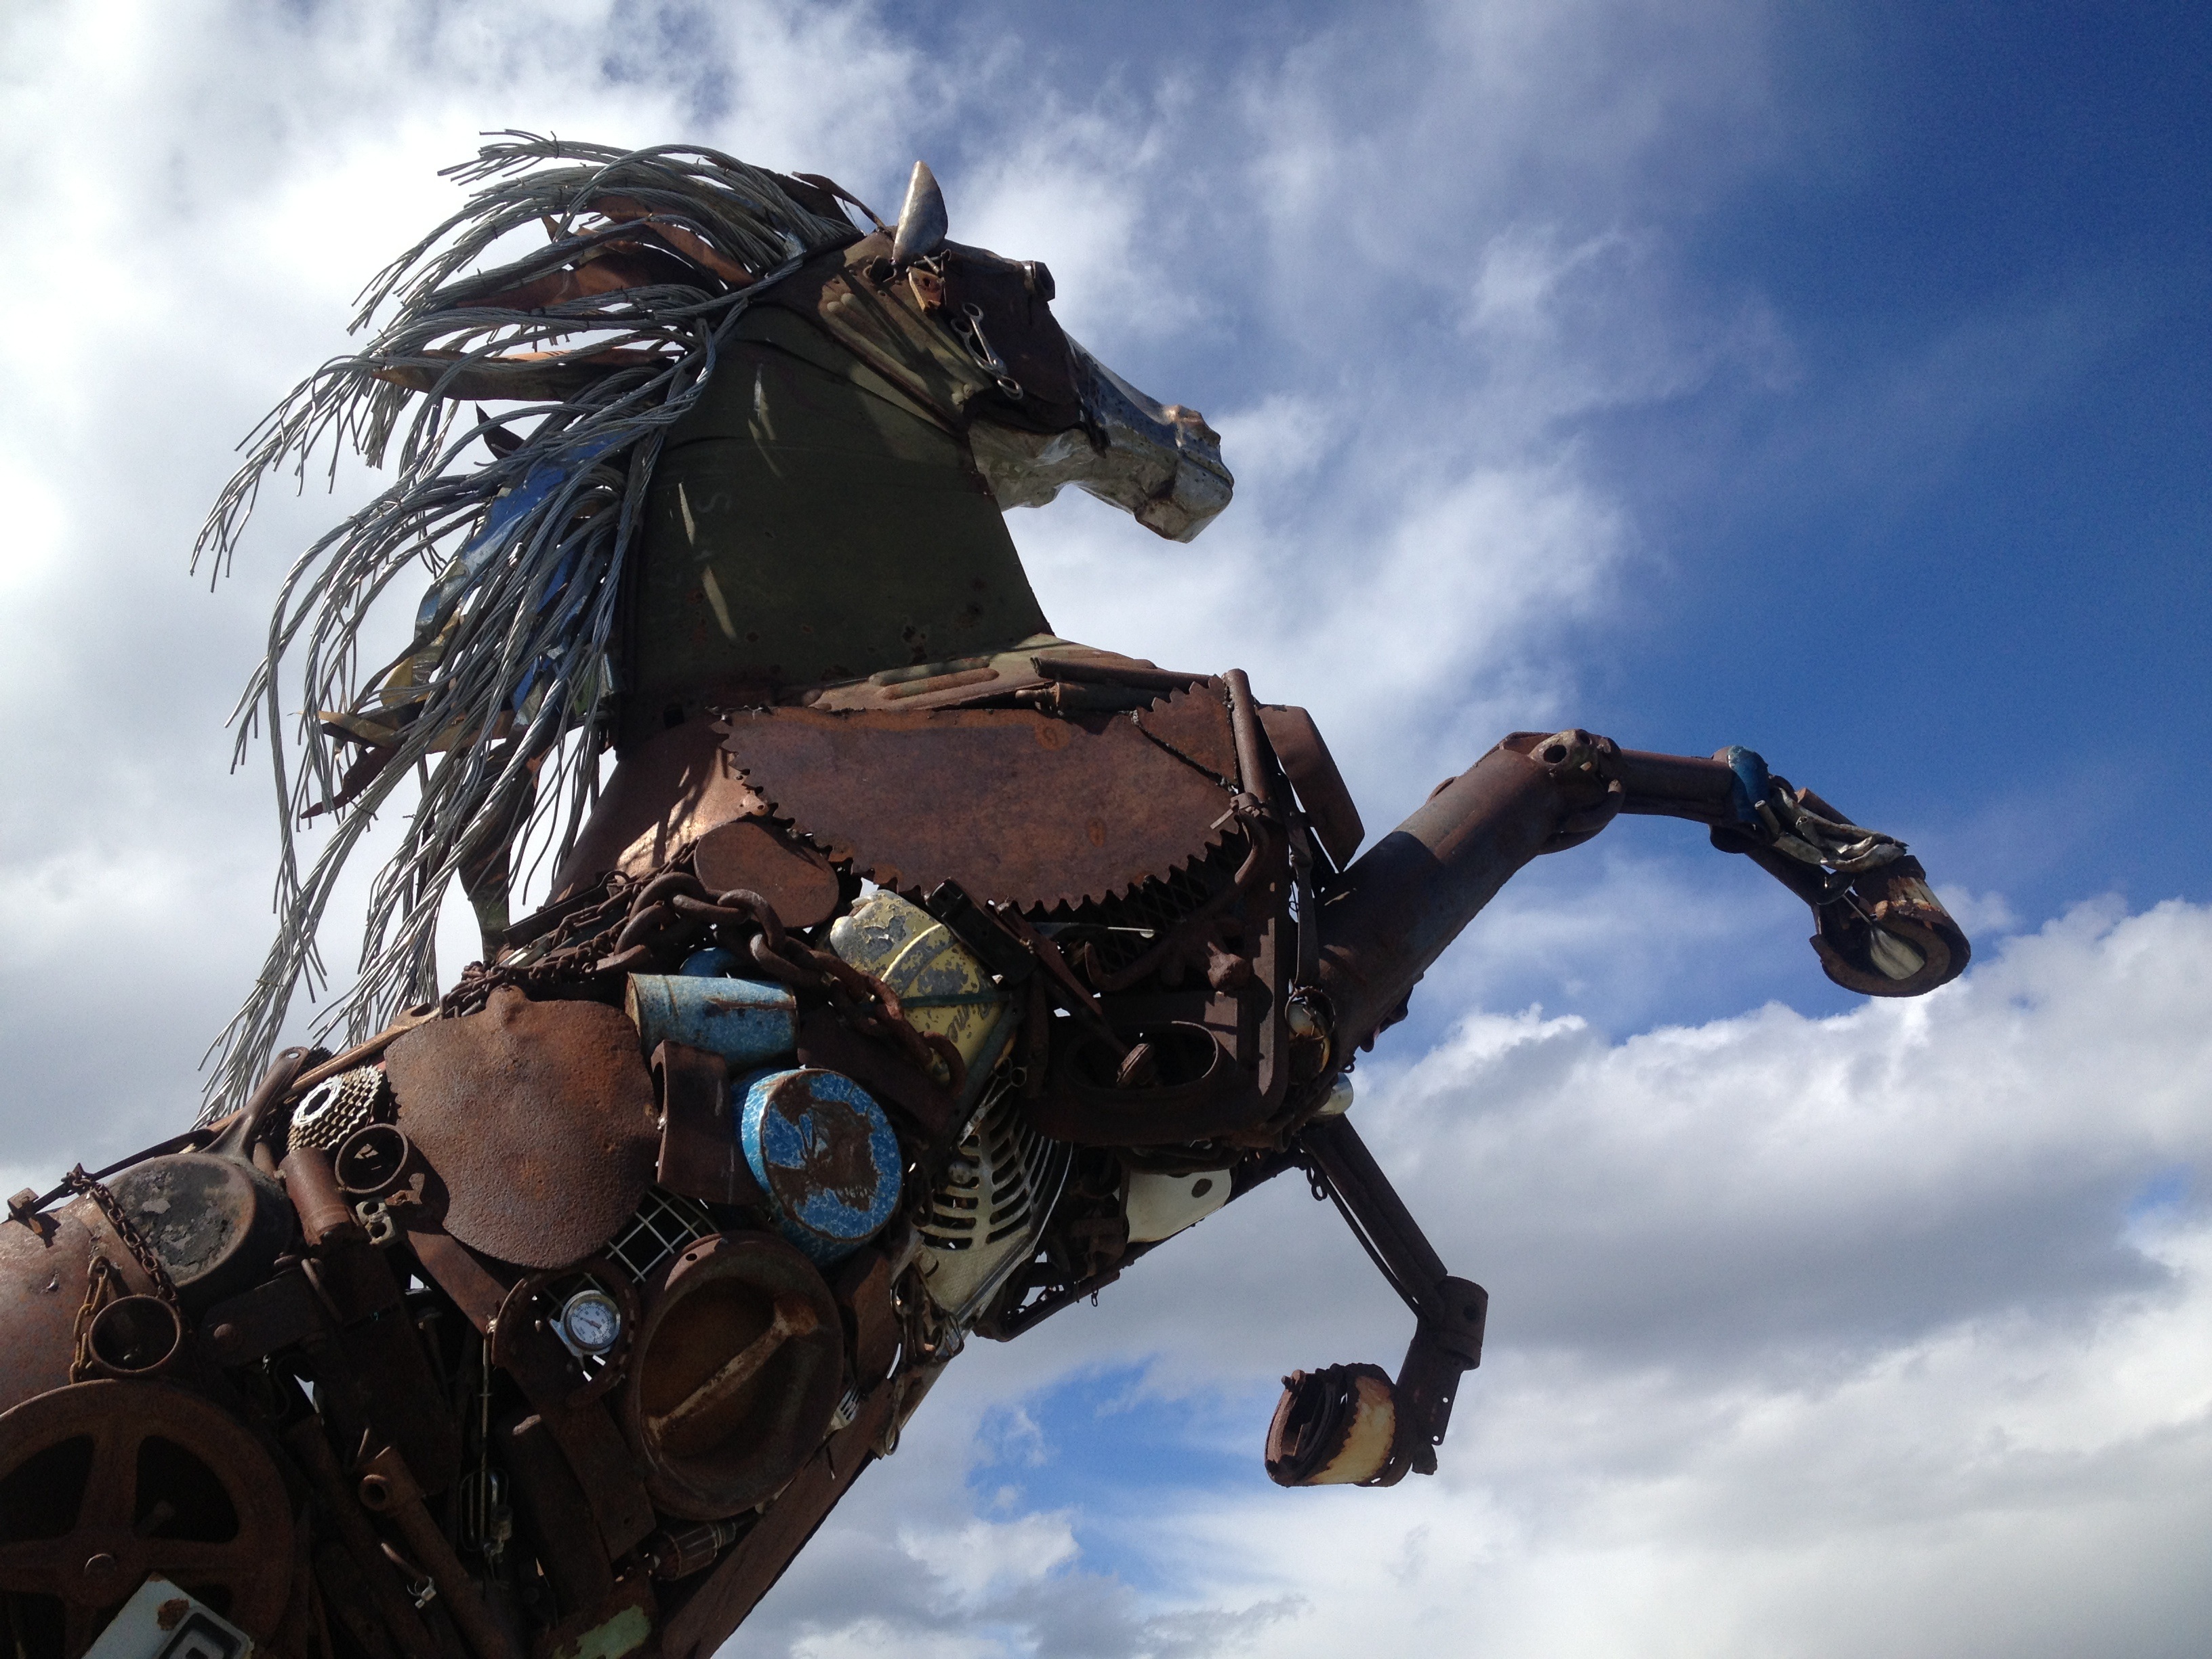
rust, statue, horse, extreme sport, art, scrap, screenshot, parachuting, metal art, iron horse